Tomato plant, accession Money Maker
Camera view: horizontal (90 deg, fisheye); turntable rotation: 0 degrees
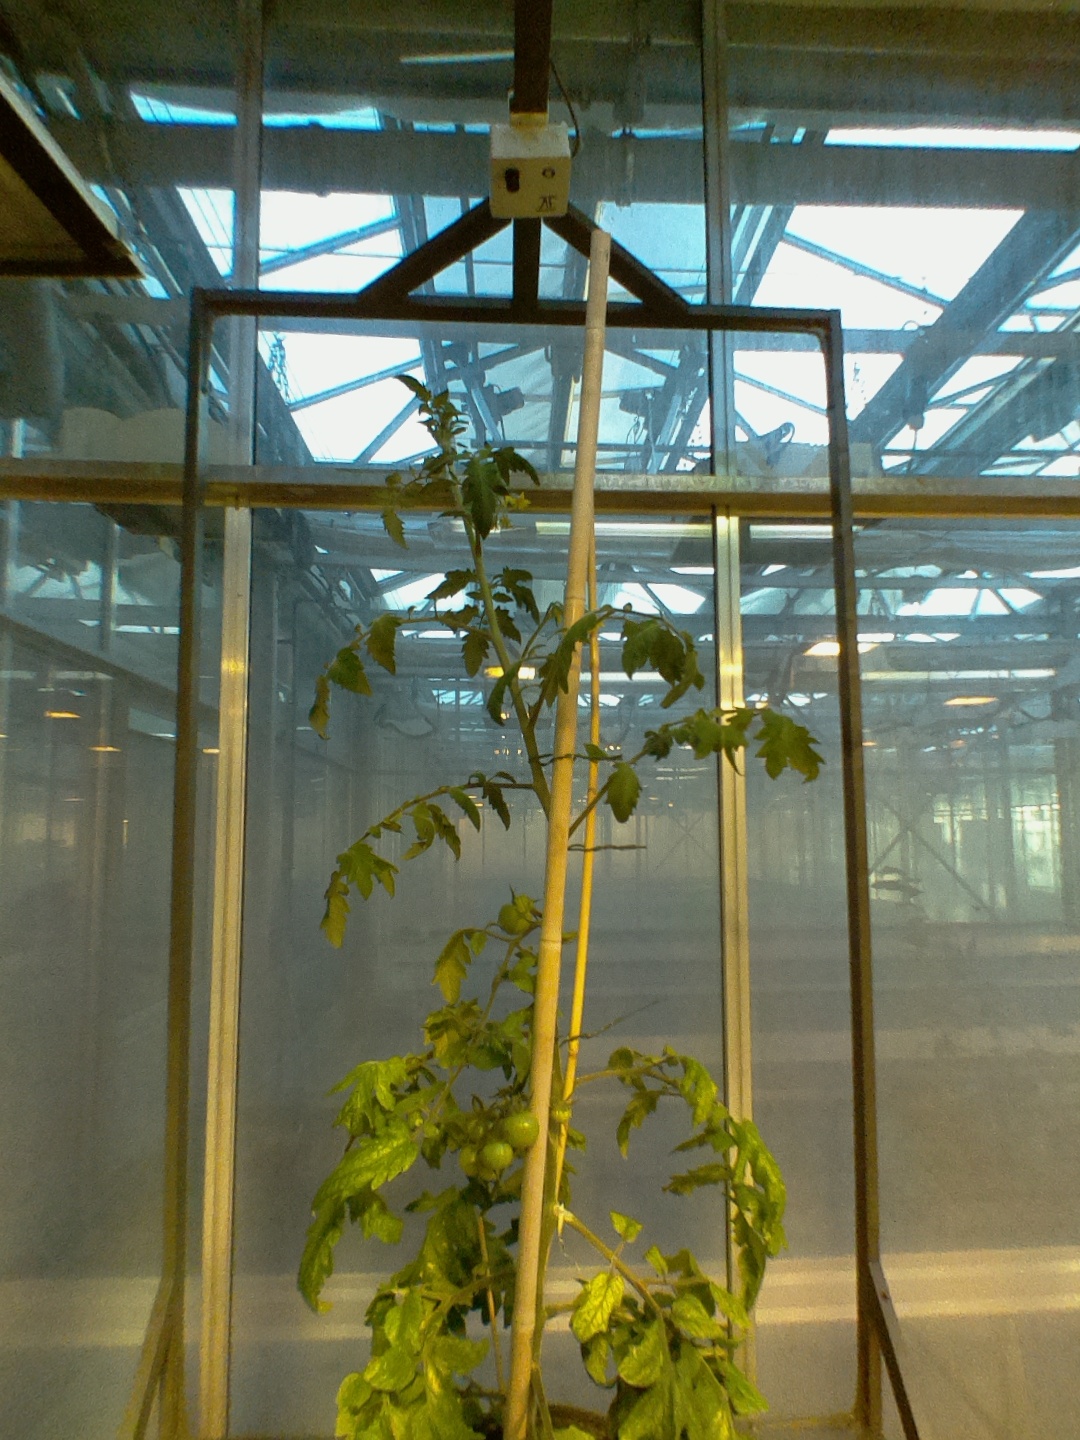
BBCH growth stage 72: 20%-30% of final fruit size